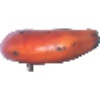
Label: Banana Red 1